Luis Giampietri

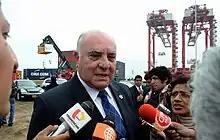
Luis Giampietri

On 17 December 1996, Giampietri was taken hostage by the Túpac Amaru Revolutionary Movement (MRTA) during the Japanese embassy hostage crisis. Key to the success of the rescue operation was the intelligence provided by Giampietri, admiral of the Peruvian Navy at the time and former commander of a special operations group. He received and distributed hundreds of bugged items in the building and communicated by radio with the Peruvian military.